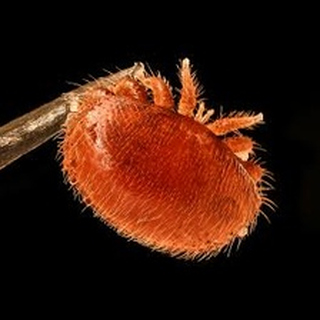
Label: wheat_mite